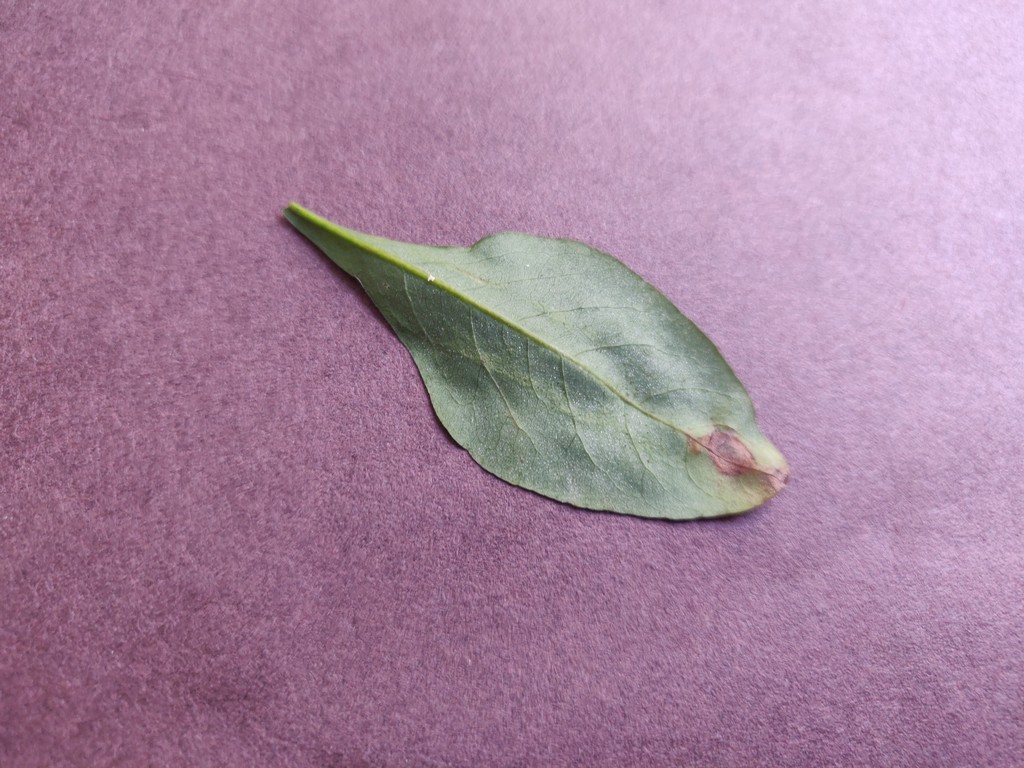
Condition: Unhealthy
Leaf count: single
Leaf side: back